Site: brandenburg
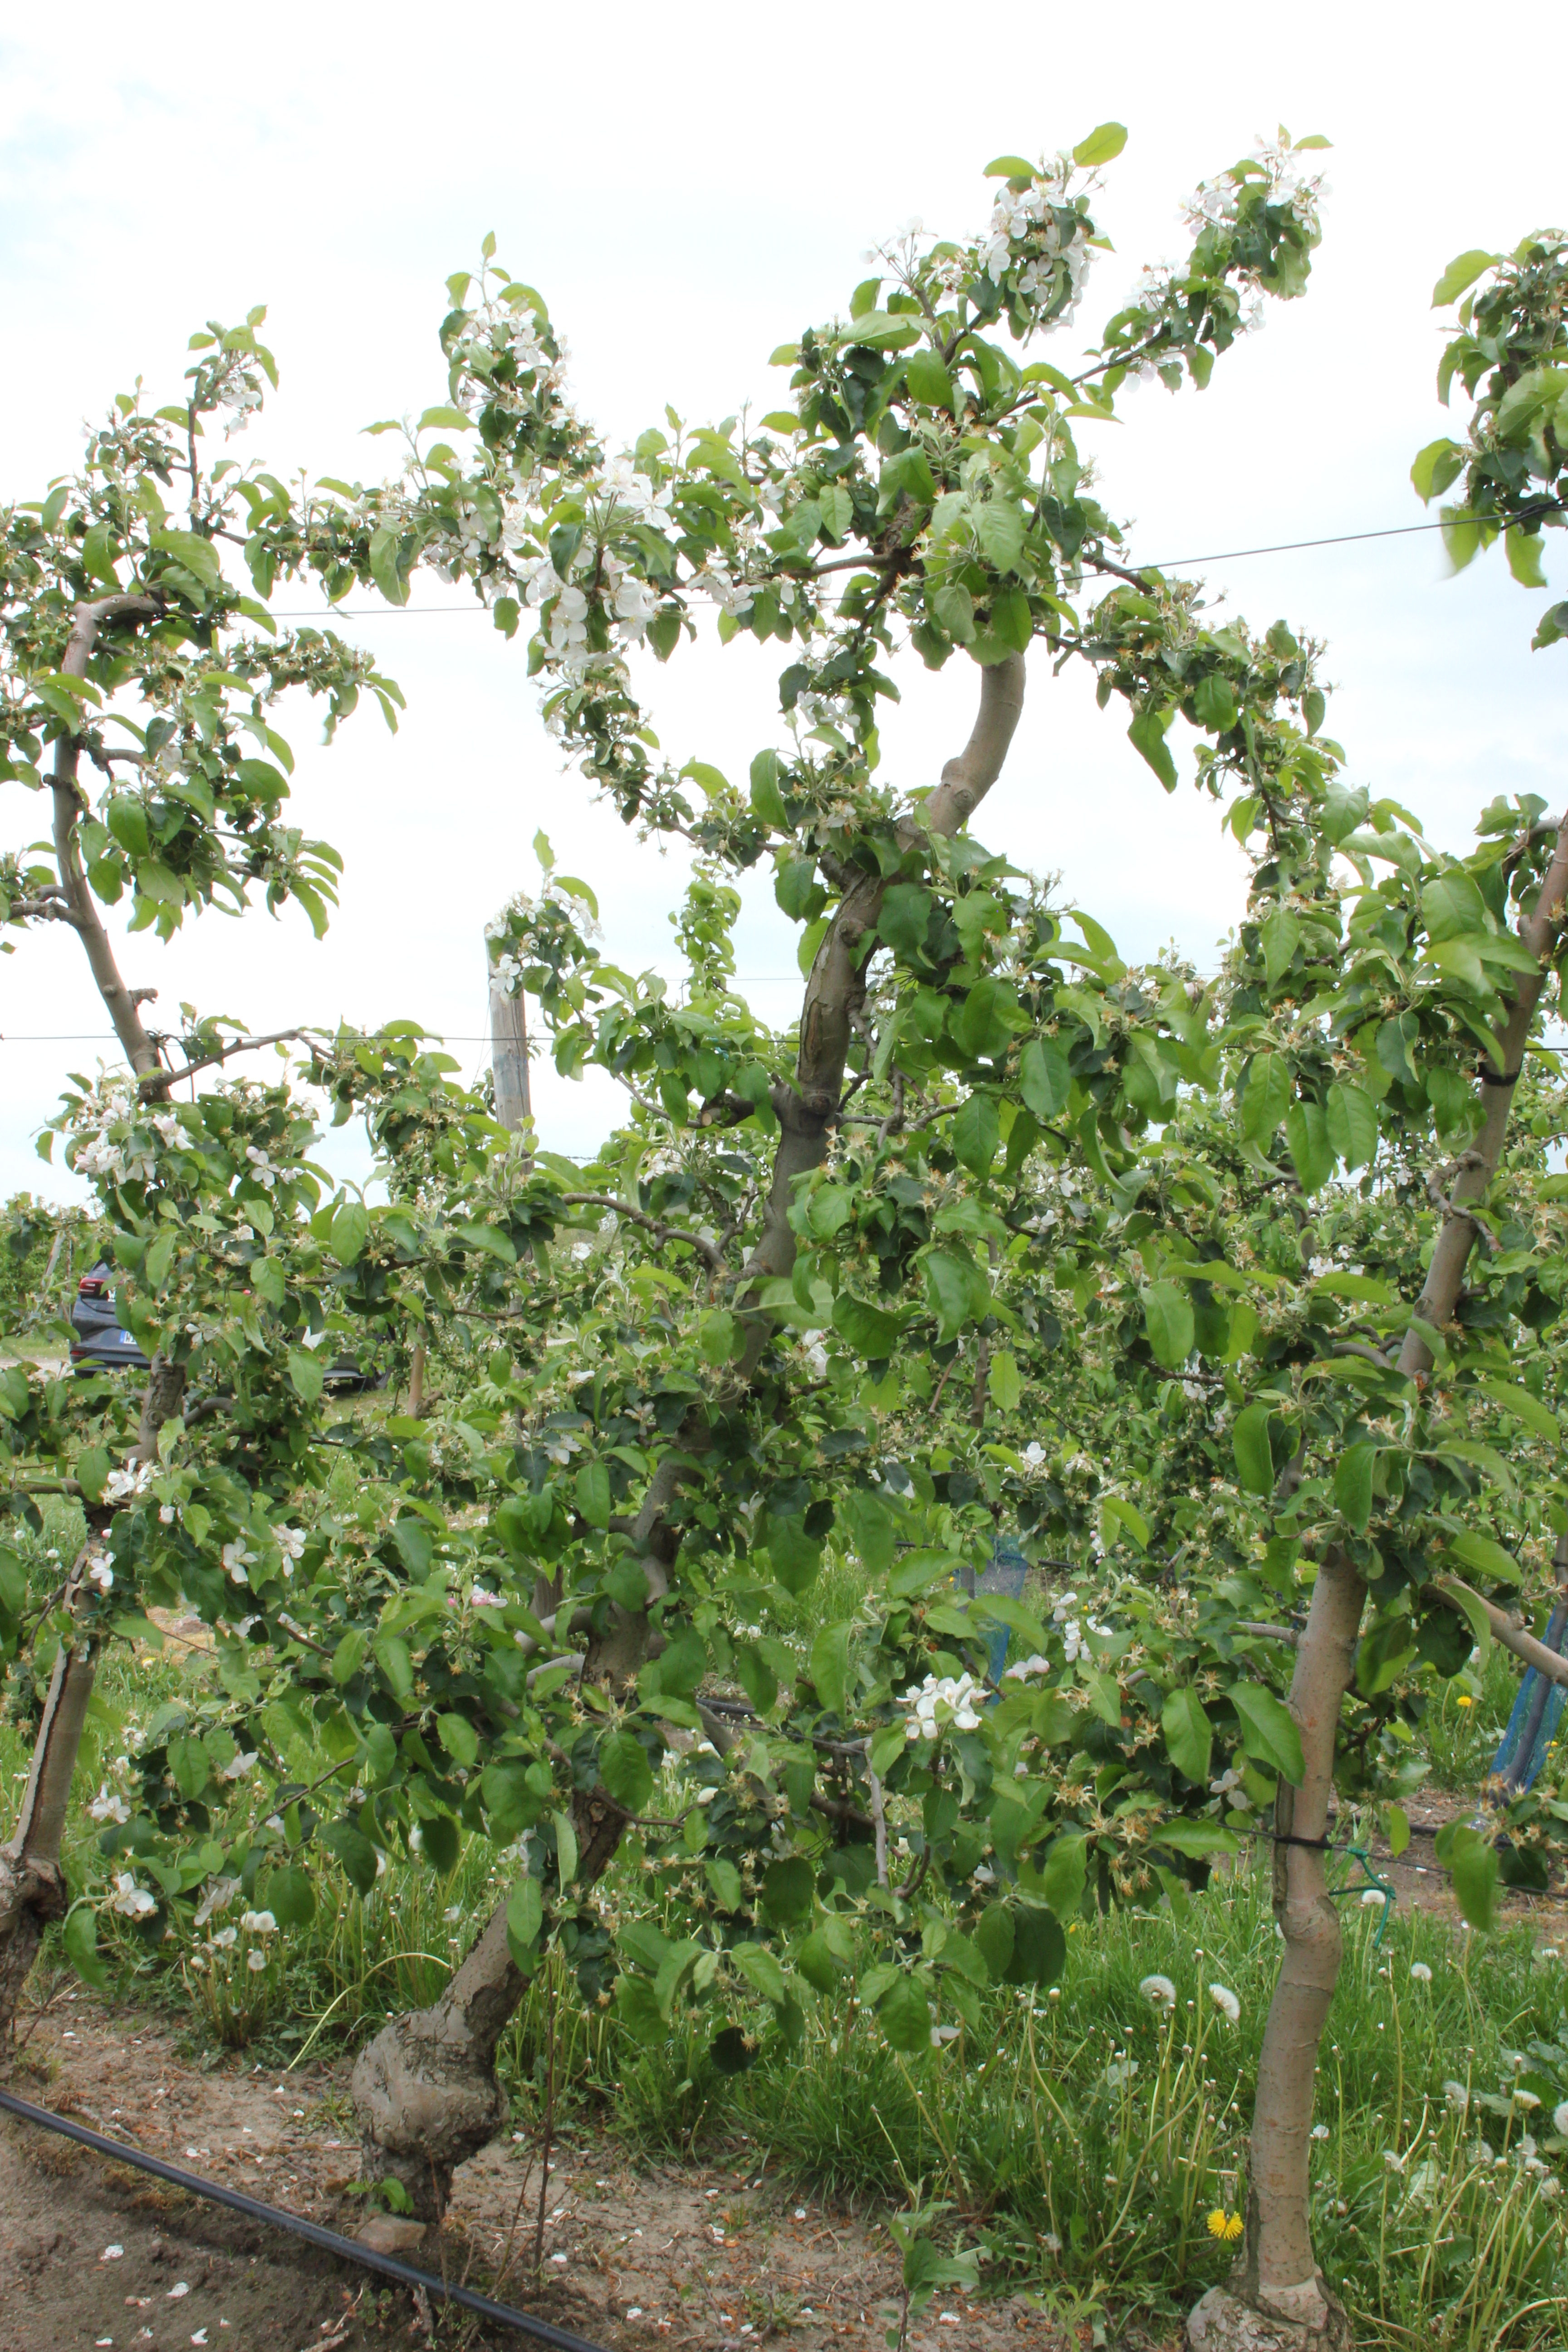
Growth stage (BBCH 67): Flowering